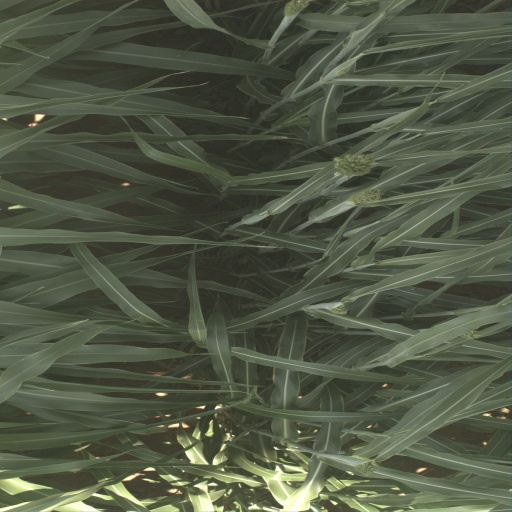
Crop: sorghum